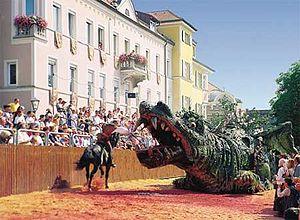
Les dragons, comme les géants, ont été et sont parfois encore des éléments essentiels des processions et des cortèges dans le monde et plus particulièrement en Europe. Ils rappellent le plus souvent la défaite de ces créatures face au Saint protecteur de la ville.
Le Drac désigne, principalement en Occitanie et en Catalogne, un grand nombre de créatures imaginaires de formes variables, dont la plupart sont considérées comme des dragons représentant le diable, liés à l'eau et à ses dangers.